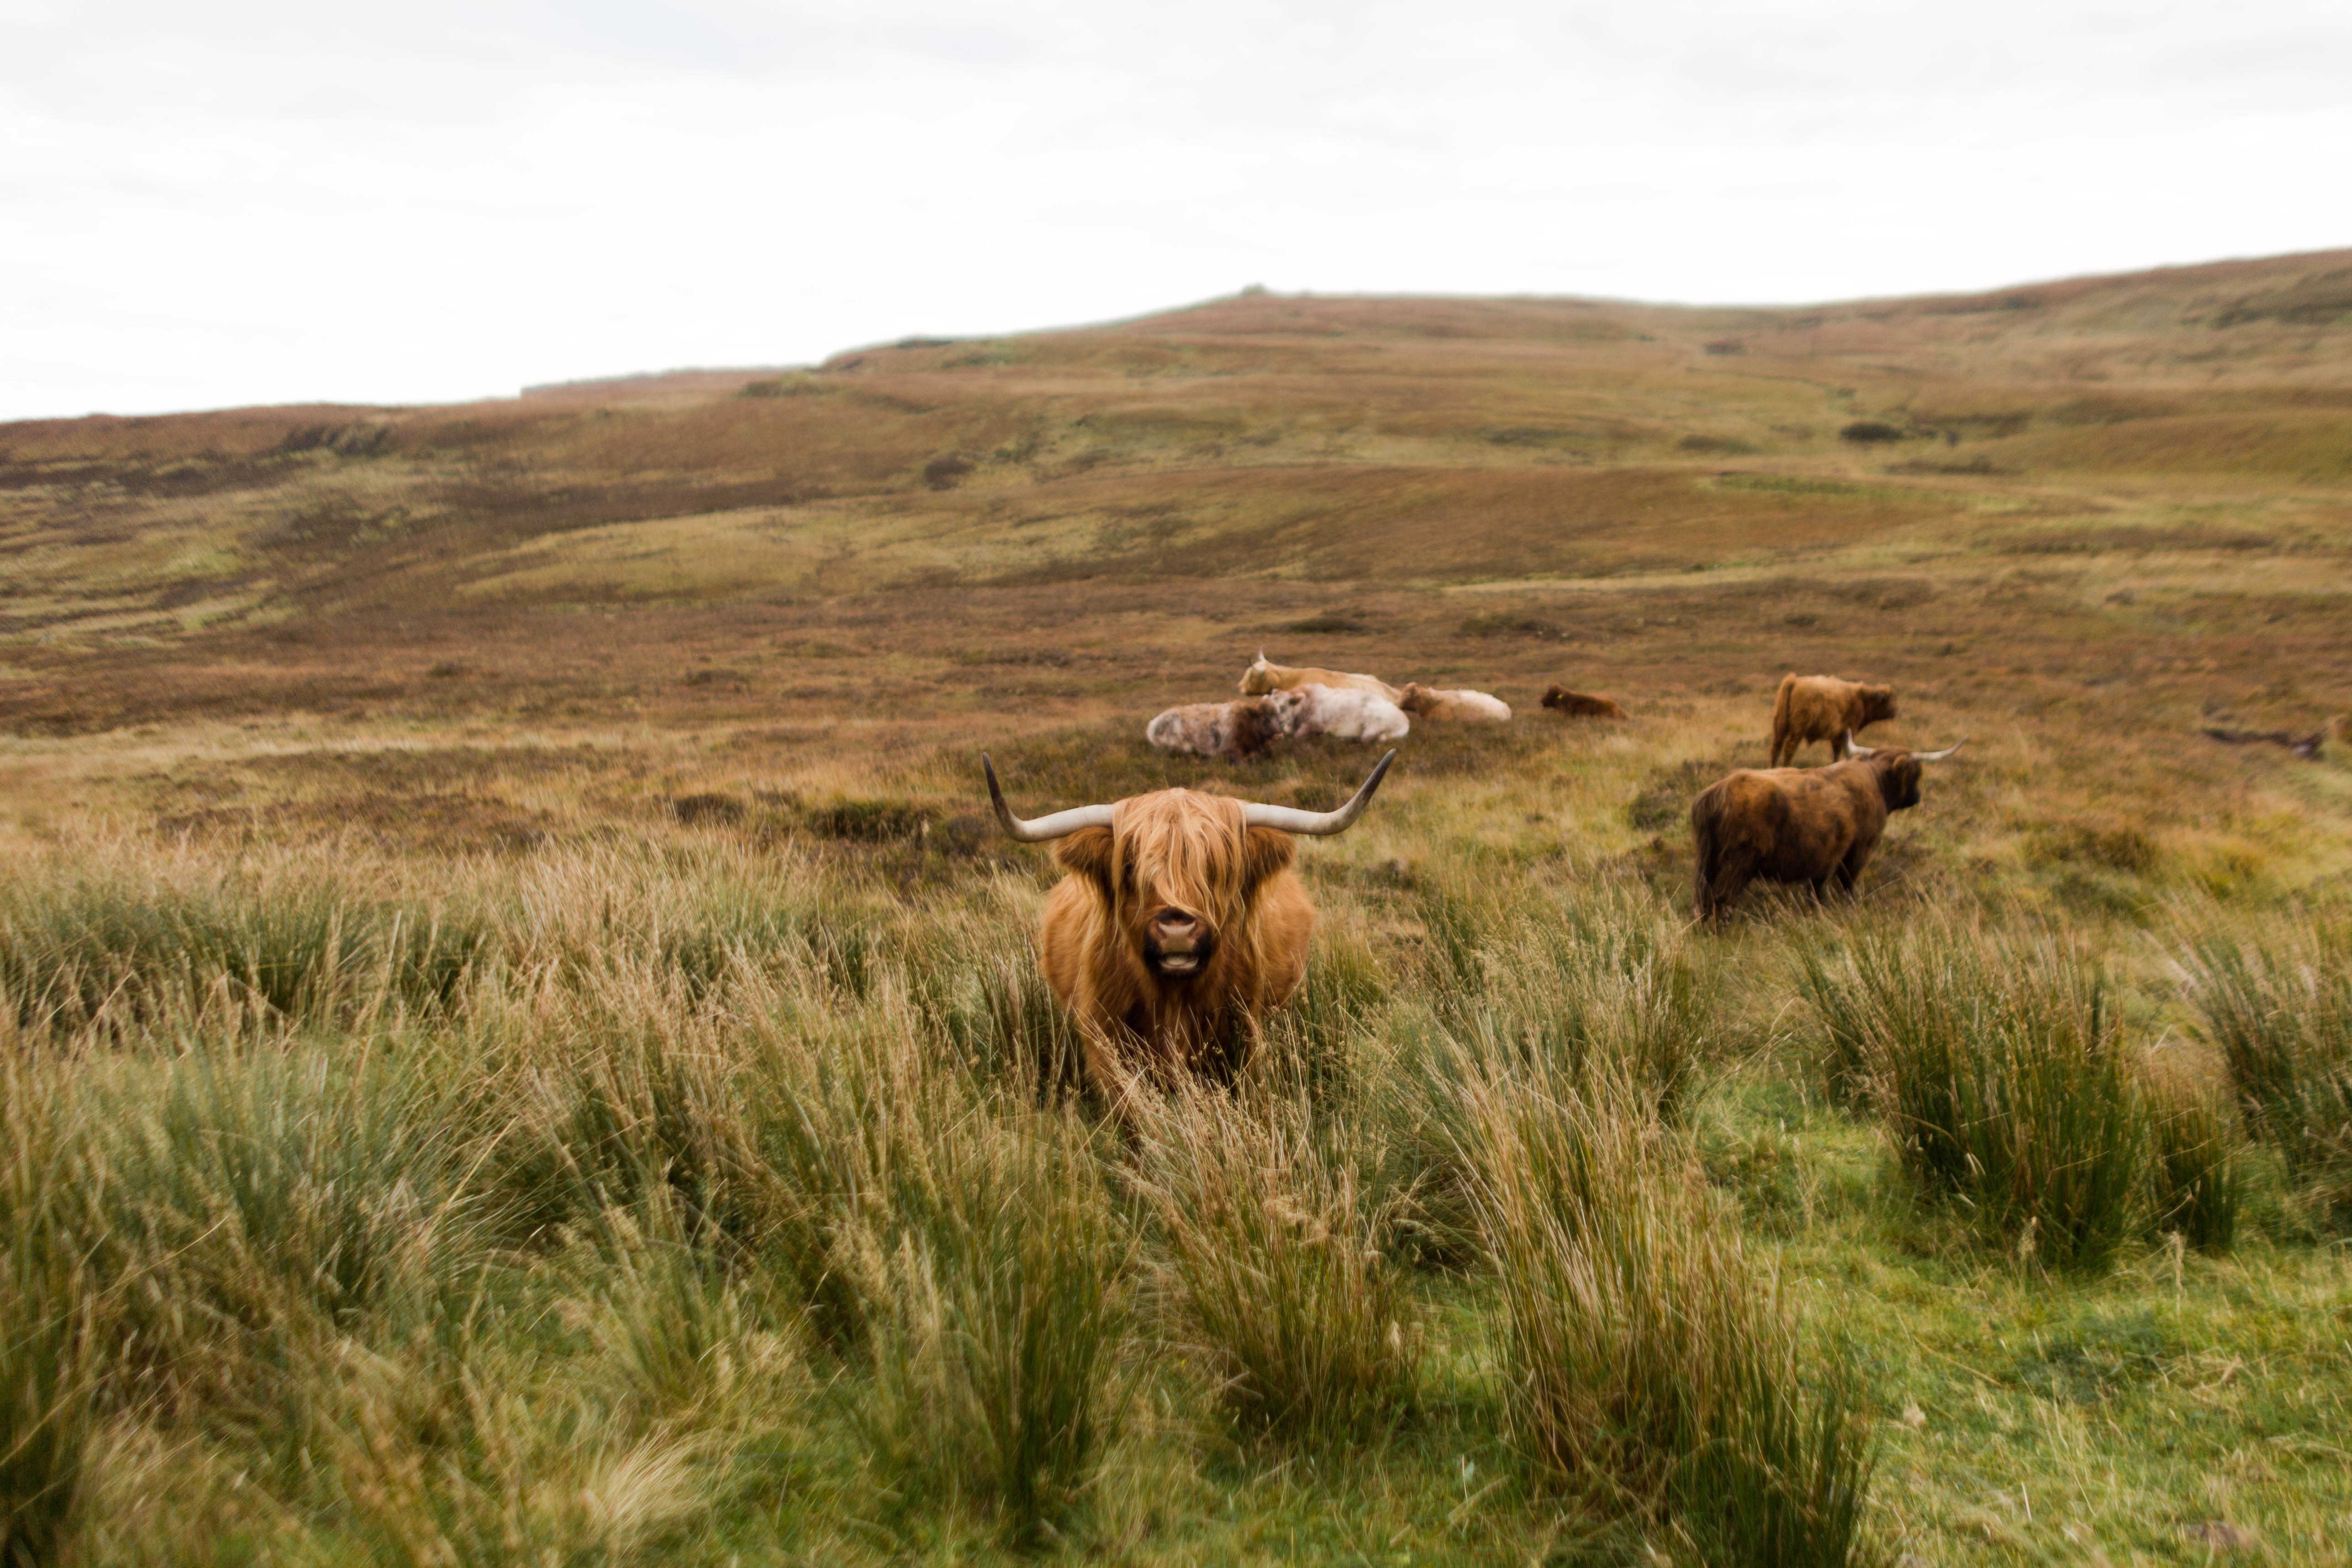
grass, wilderness, field, prairie, hill, adventure, animal, wildlife, cow, herd, pasture, grazing, fauna, savanna, plain, grassland, plateau, bison, habitat, safari, ecosystem, tundra, steppe, natural environment, cattle like mammal, ecoregion